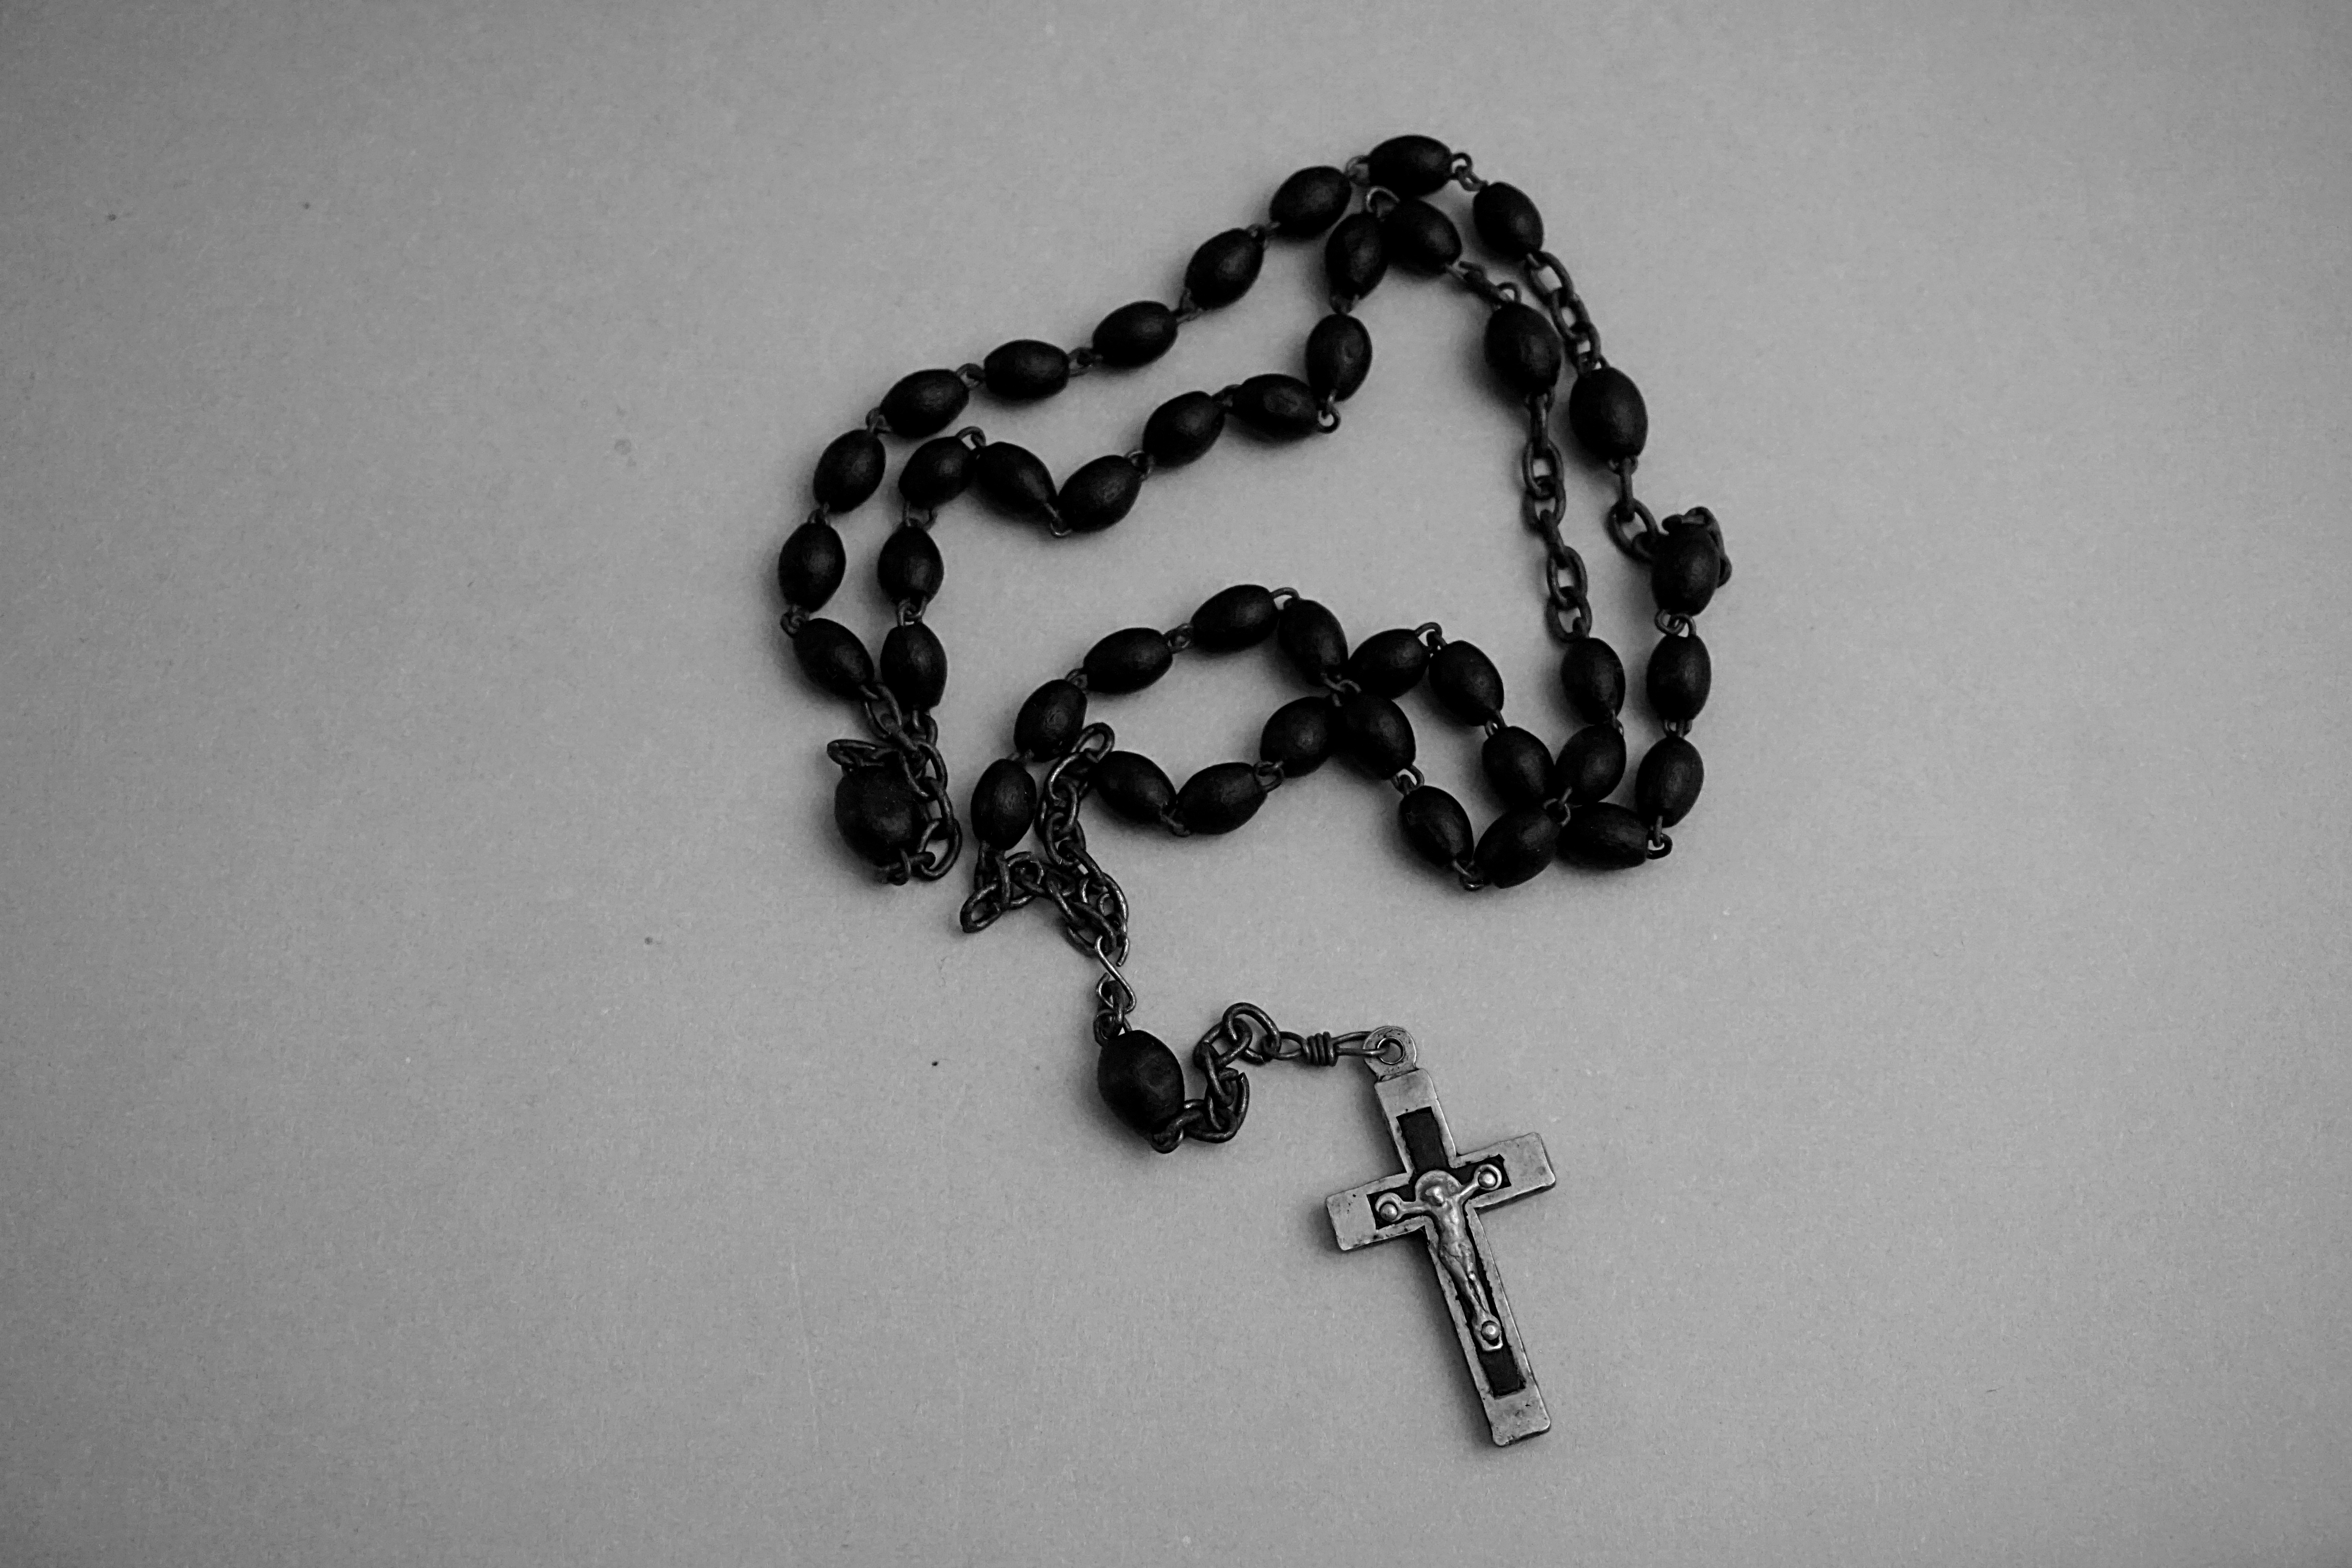
hand, white, chain, symbol, religion, church, cross, black, jewellery, font, catholic, silver, prayer, organ, shape, rosary, belief